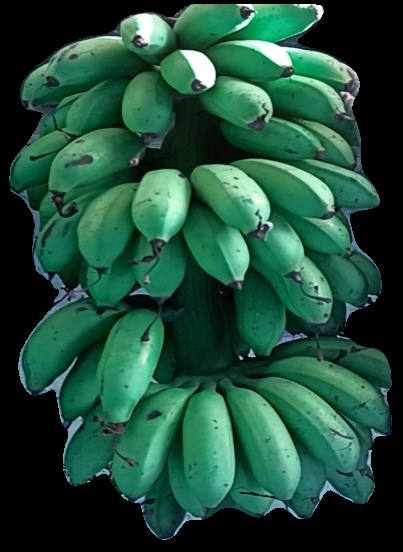
Variety: rasbale
Grade: grade2